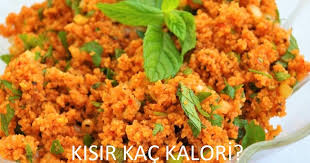
Yemek: kisir